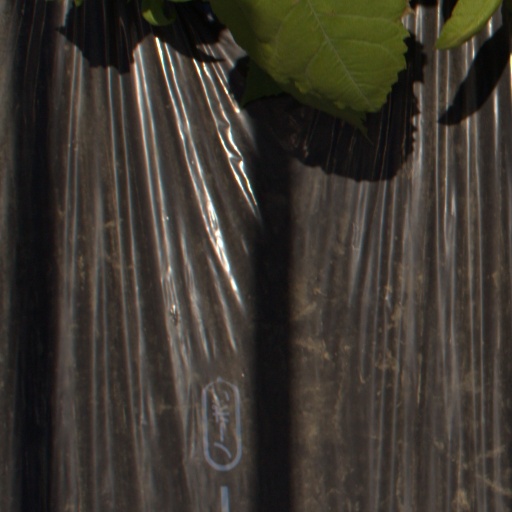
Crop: Jerusalem artichoke